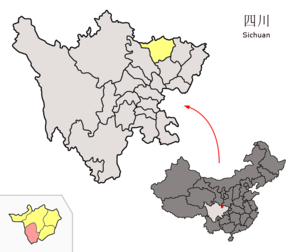
Le xian de Jiange est un district administratif de la province du Sichuan en Chine. Il est placé sous la juridiction de la ville-préfecture de Guangyuan.